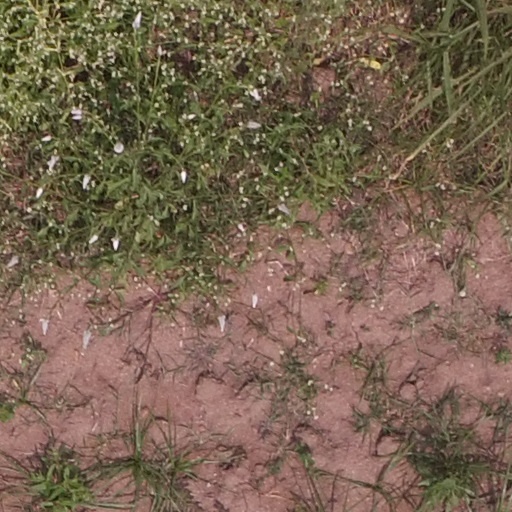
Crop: maize; corn